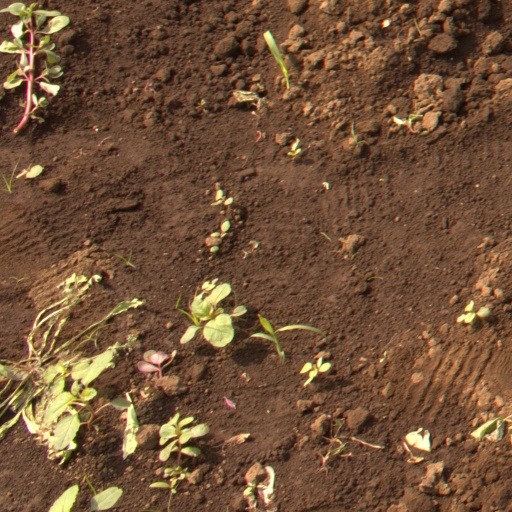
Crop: soybean